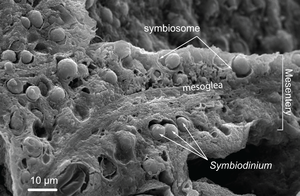
Les scléractiniaires, anciennement appelés « madréporaires », constituent le principal ordre des coraux durs, animaux de la classe des Anthozoa.